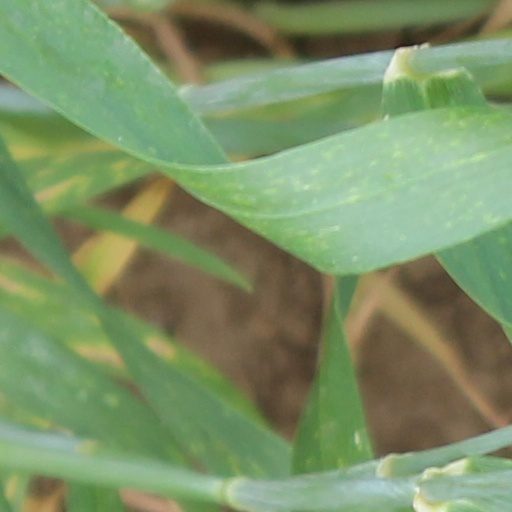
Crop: wheat